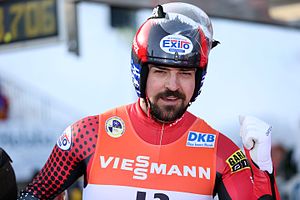
Samuel Edney
Samuel Edney er en canadisk kælker.